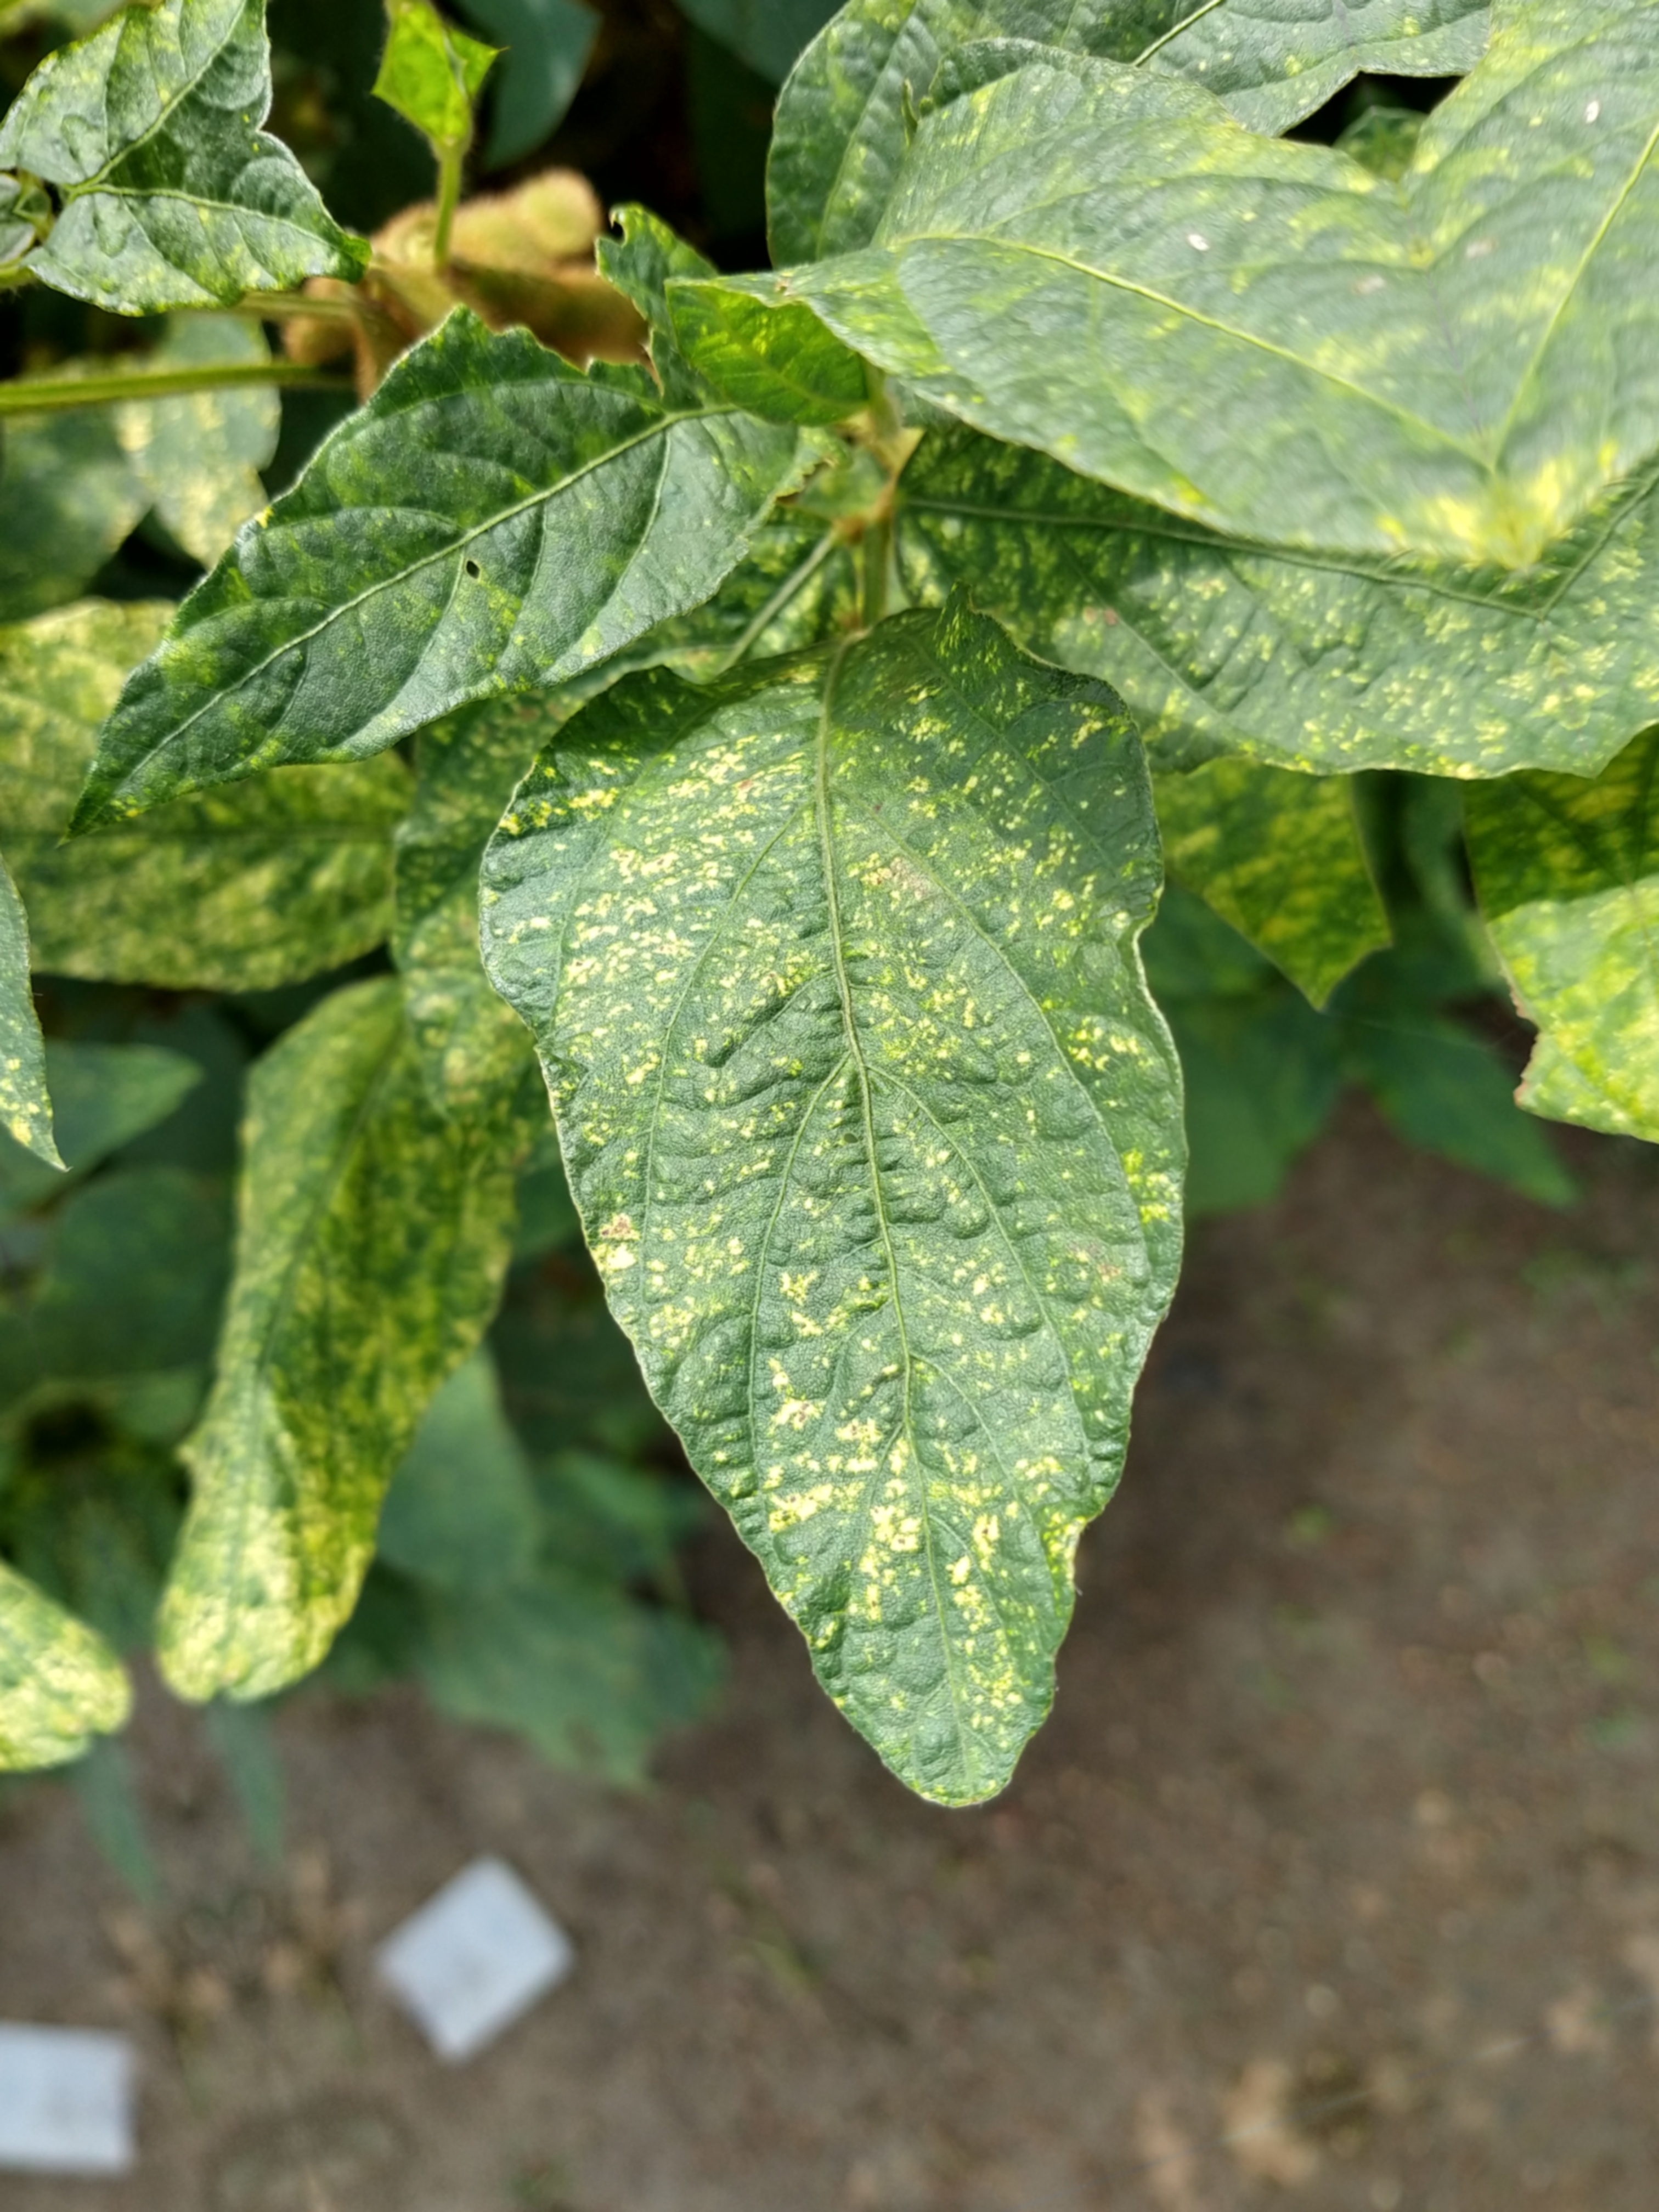
Label: Disease